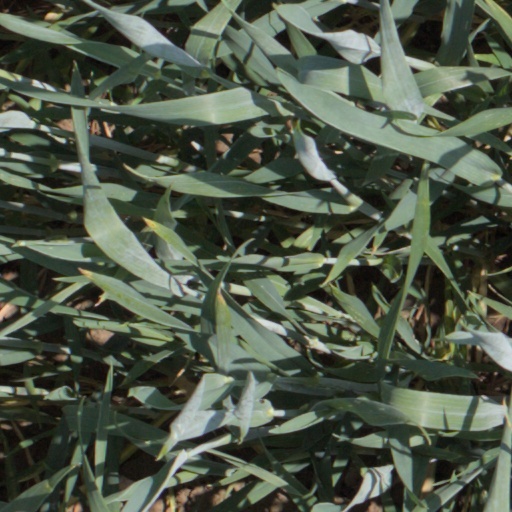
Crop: wheat